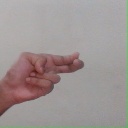
अक्षर: ह